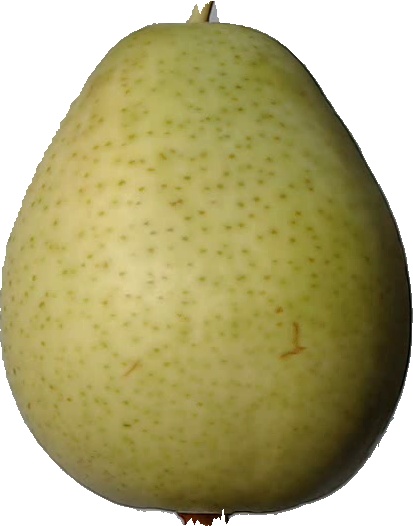
Label: pear_1